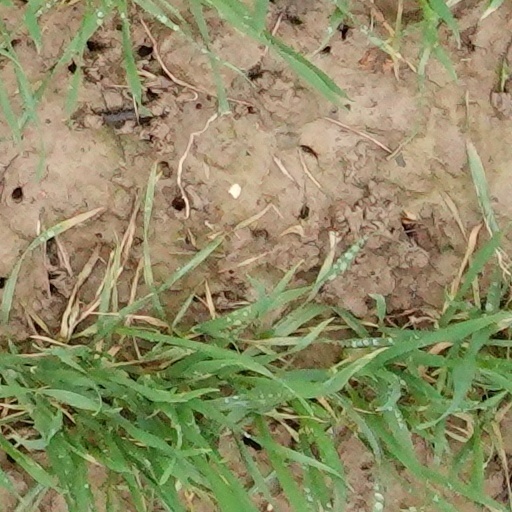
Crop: wheat